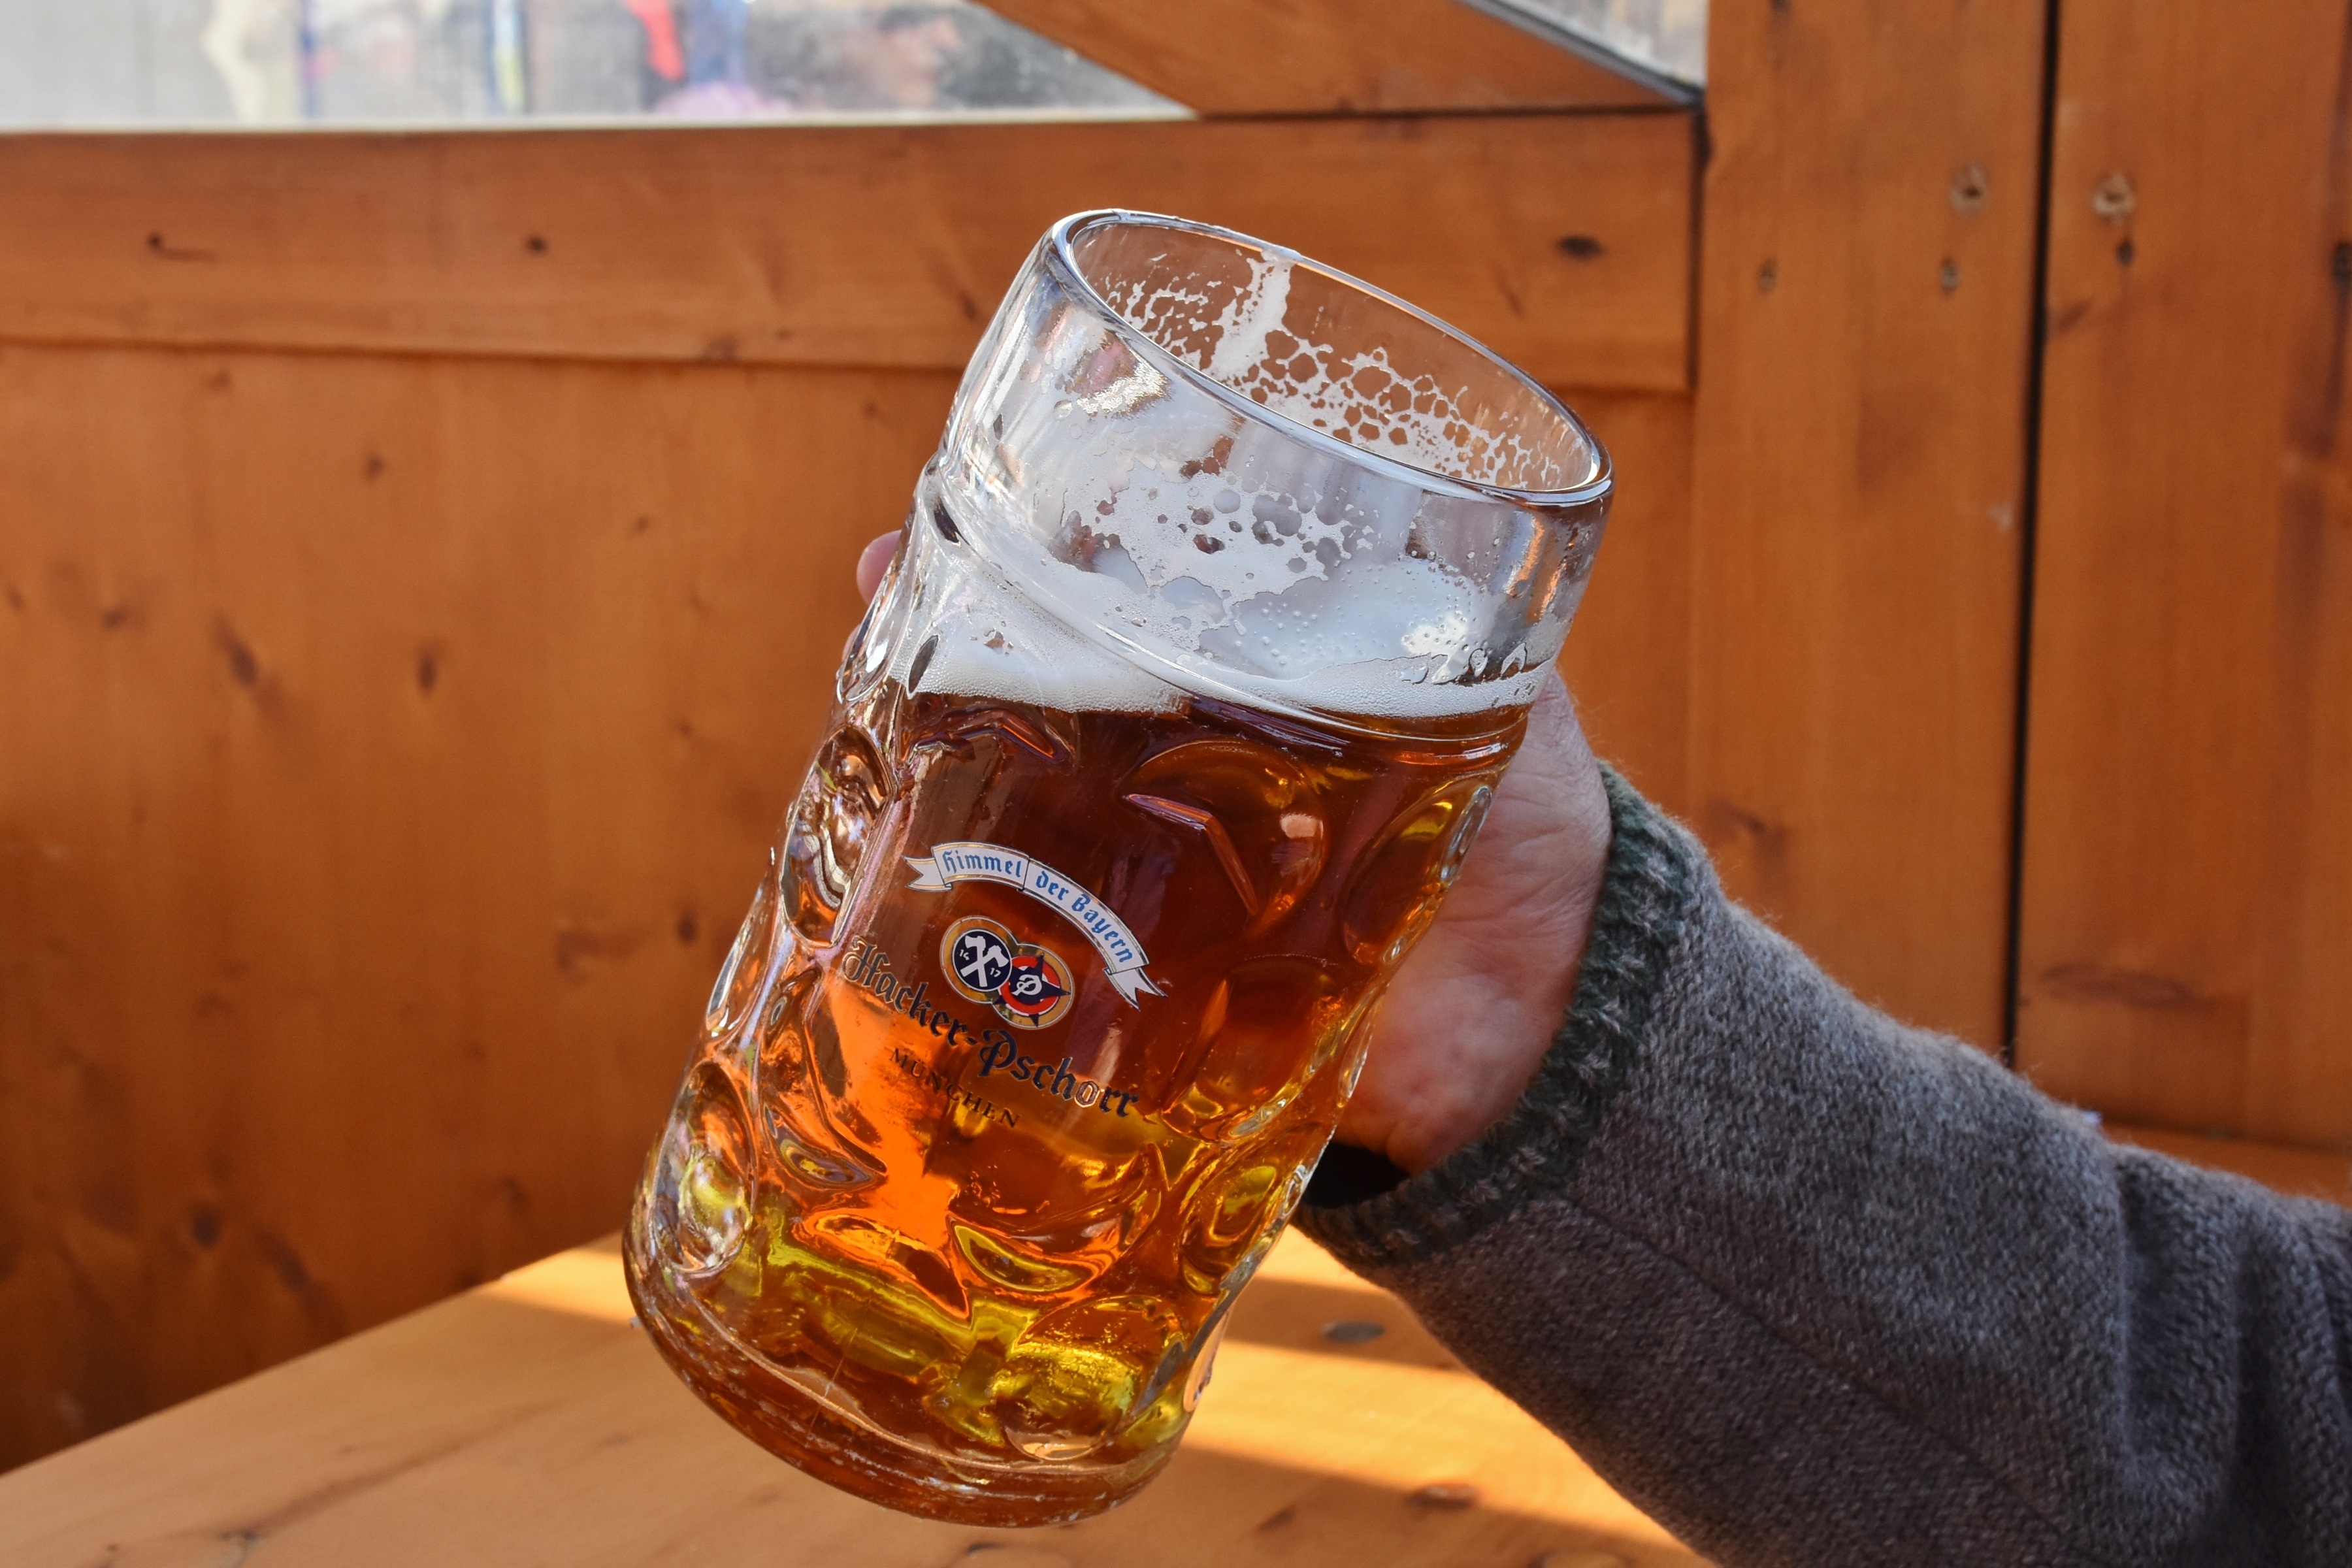
man, liquid, glass, drink, bottle, mug, beer, alcohol, whisky, bavaria, liqueur, sat, prost, beer garden, ale, bavarian, krug, brow, beer mug, alcoholic beverage, beer pub, beer mugs, glass mug, light beer, distilled beverage, pint us, drinkware